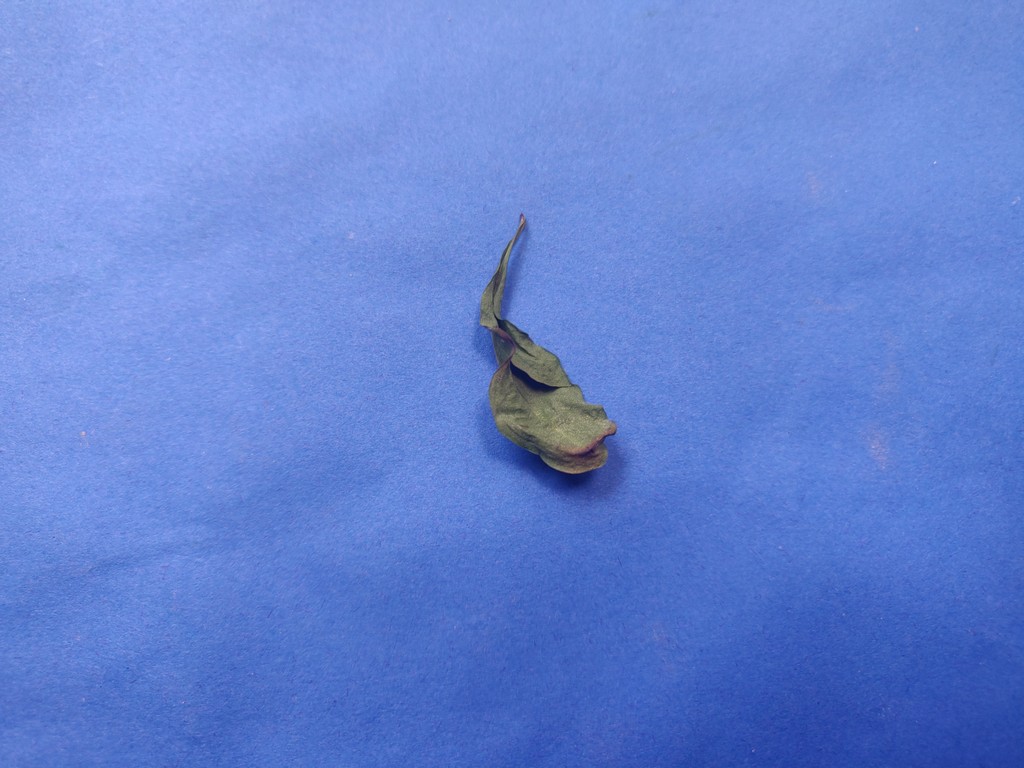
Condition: Dried
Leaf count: single
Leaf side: unknown